Paolo Vitelli (condottiero)

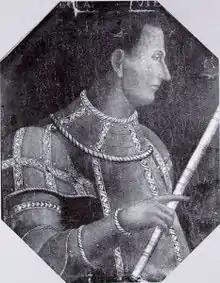
Portrait of Vitelli

Paolo Vitelli (1461 – 1 October 1499) was an Italian knight and condottiero as well as lord of Montone. He was born in Città di Castello, which had been captured by his father, Niccolò Vitelli. He was the brother of Vitellozo and Chiappino, both condottieri. He worked as a mercenary for the republic of Florence, where he was later suspected of treachery and executed. This led his brother Vitellozzo to repeatedly assail Tuscan properties.